2006 World Snooker Championship

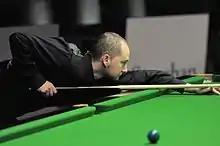
Graeme Dott (pictured in 2014) won 18–14 over Peter Ebdon in the final to claim his first ranking event victory.

The quarter-finals of the event were played as the best of 25 frames, held over three sessions, between 25 and 26 April. Ebdon took a 7–0 lead against Murphy with breaks of 116, 64, 52 and 96, although Murphy managed to win the final frame of the session. The next morning, aided by breaks of 77, 113, and two breaks of 83, Murphy managed to pull back to 10–6. Each player went on to make a century as, for the second year in a row, Ebdon ousted the defending champion in the quarter-finals, having won over O'Sullivan in the previous edition. This also made Murphy the 13th first-time champion who failed to defend his title since the tournament moved to the Crucible in 1977, succumbing to what has been called the 'Crucible curse'. Fu, who compiled two centuries, and Doherty were tied at 8–8 at the beginning of the last session. The first four frames of the final session were shared, with Fu making a further century of 135, but Fu won the last three frames, including breaks of 60 and 75, to clinch victory. "I blew it. I can't grumble because I had my chances" Doherty said afterwards. In winning, Fu became the first player from Asia since Wattana in 1997 to reach the semi-finals.